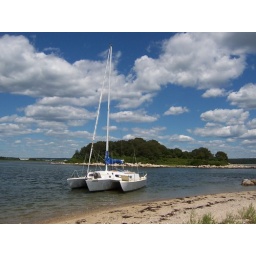
This was a beach close to where the boat came from in Grotton CT